Rob Bauer

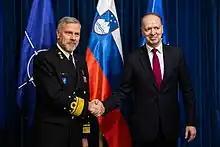
Chair of the NATO Military Committee Admiral Bauer meets with Slovenian State Secretary Andrej Benedejčič (2023)

On 9 October 2020, Bauer was elected by various Allied Chiefs of Defence from the NATO Military Committee as the new Chairman of the NATO Military Committee, the senior military adviser to the Secretary General of NATO. He took up the position replacing Air Chief Marshal Sir Stuart Peach, on 25 June 2021.